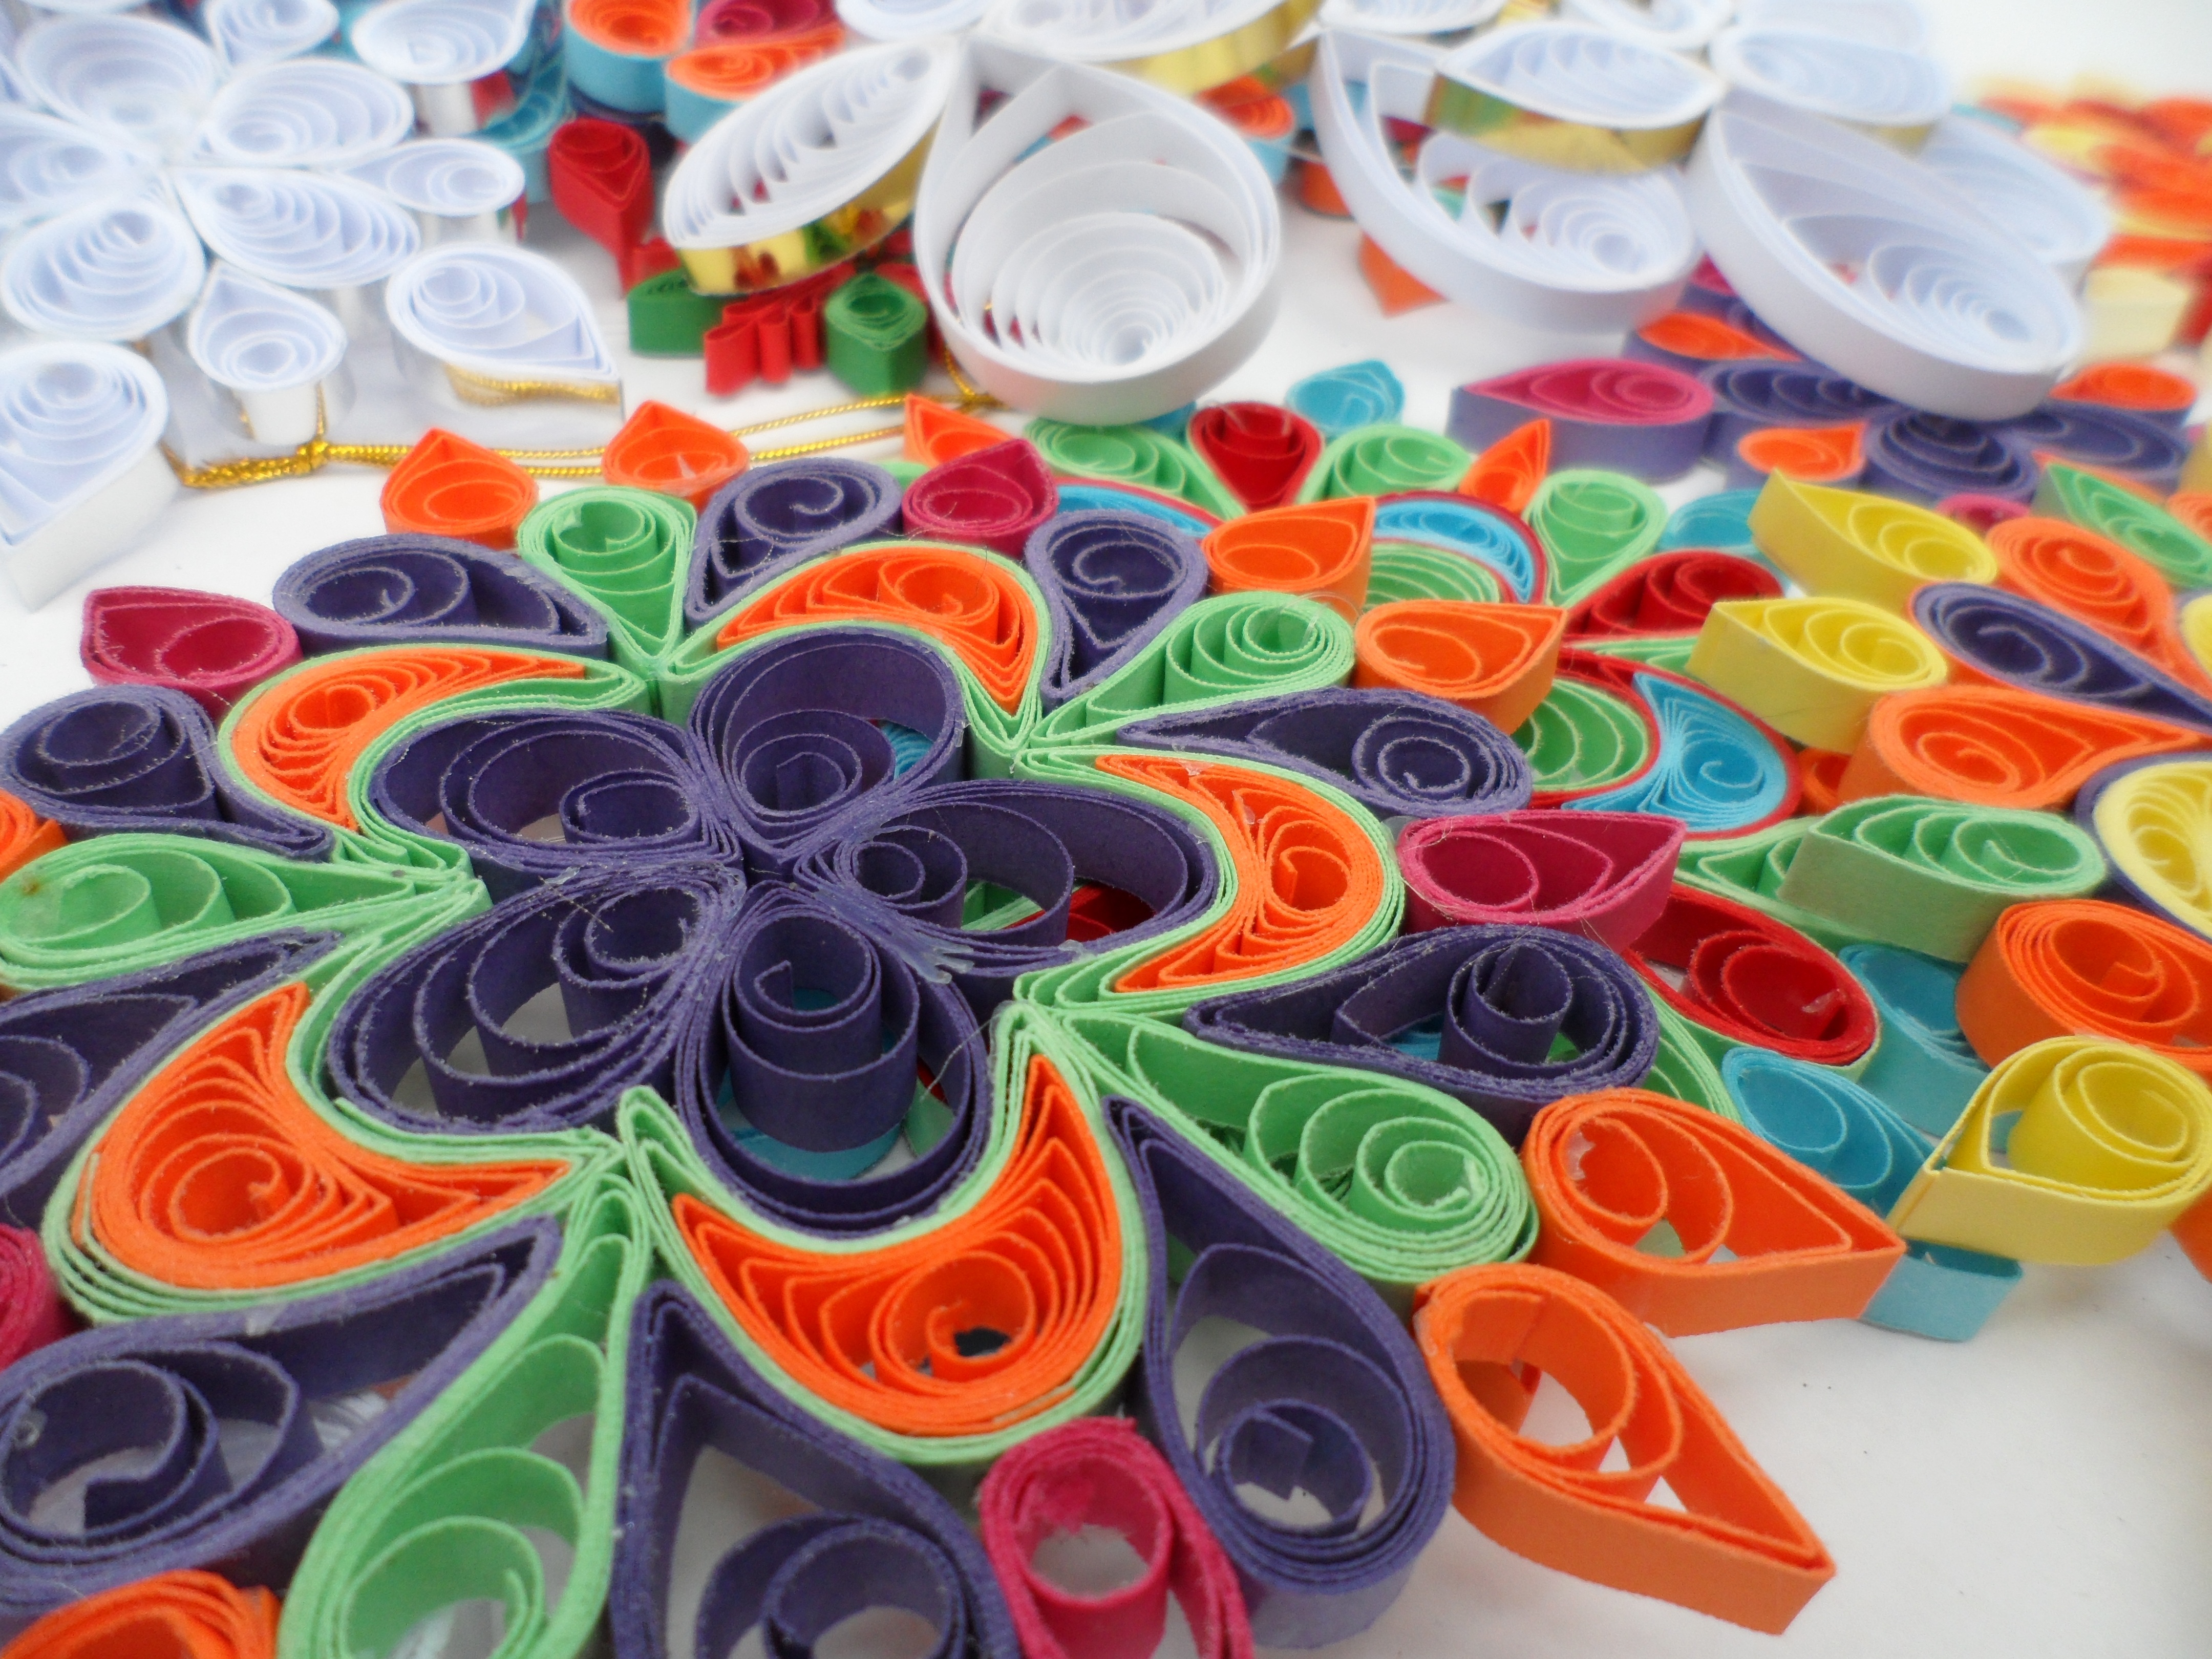
wheel, flower, petal, pattern, color, circle, art, colors, filigree, mandalas